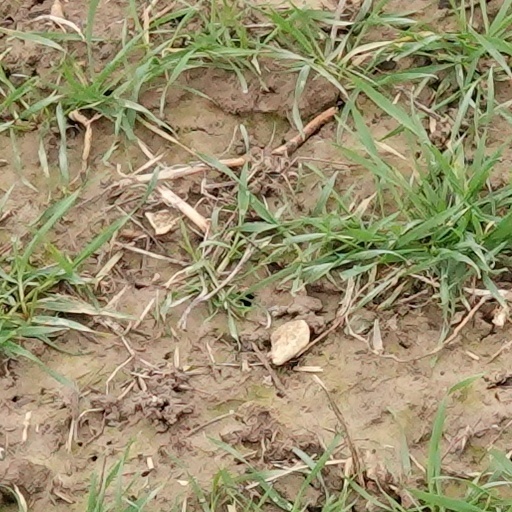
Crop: wheat